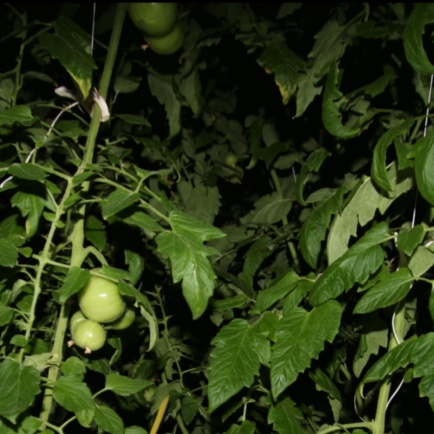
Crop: tomato